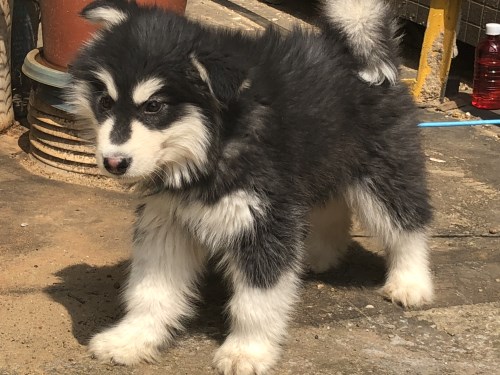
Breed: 1324-n000004-malamute